Bochum-Riemke station

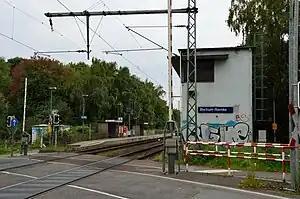
2013

Bochum-Riemke station is a railway station in the municipality of Bochum, North Rhine-Westphalia, Germany. The station has two side platforms, and is served by 80 Glückauf-Bahn regional trains per day (half of that on weekends). In addition, many freight trains run on the route, especially at night. It was originally named Bochum-Graetz, then Bochum-Nokia from 1993 to 2009.